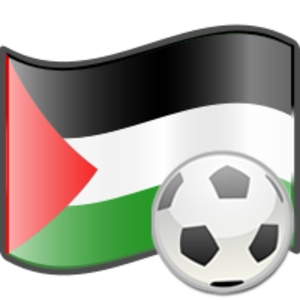
La Fédération de Palestine de football est une association regroupant les clubs de football de Palestine et organisant les compétitions nationales et les matchs internationaux de la sélection de Palestine.